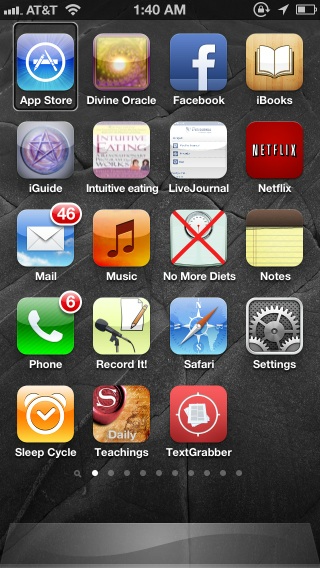Question: How many rows of apps are there?
Answer: 5